Gunner Palace

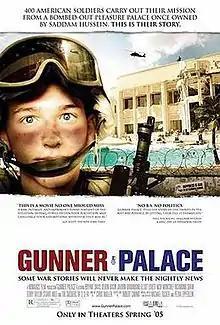
Theatrical release poster with original MPAA rating

Gunner Palace is a 2004 documentary film by Michael Tucker, which had a limited release in the United States on March 4, 2005. The film was an account of the complex realities of the situation in Iraq during 2004–2004 amidst the Iraqi insurgency not seen on the nightly news. Told first-hand by American troops stationed in the middle of Baghdad, "Gunner Palace" presents a portrait of a dangerous and chaotic war.